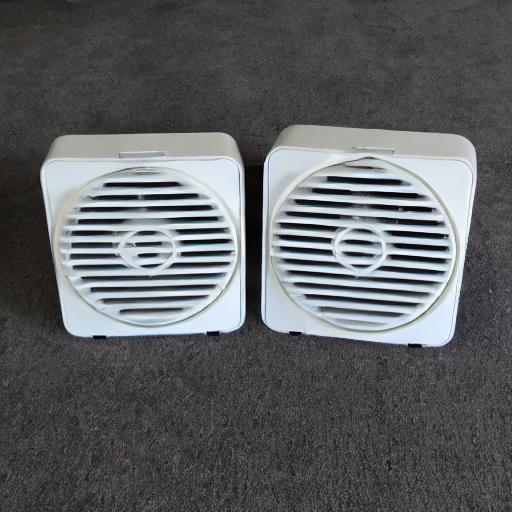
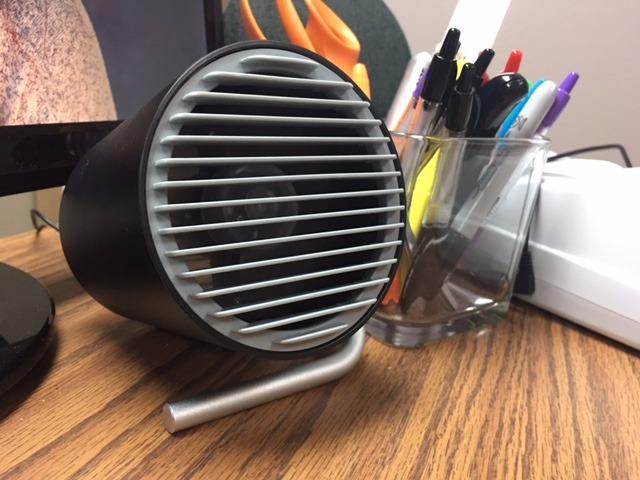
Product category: fan
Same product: no